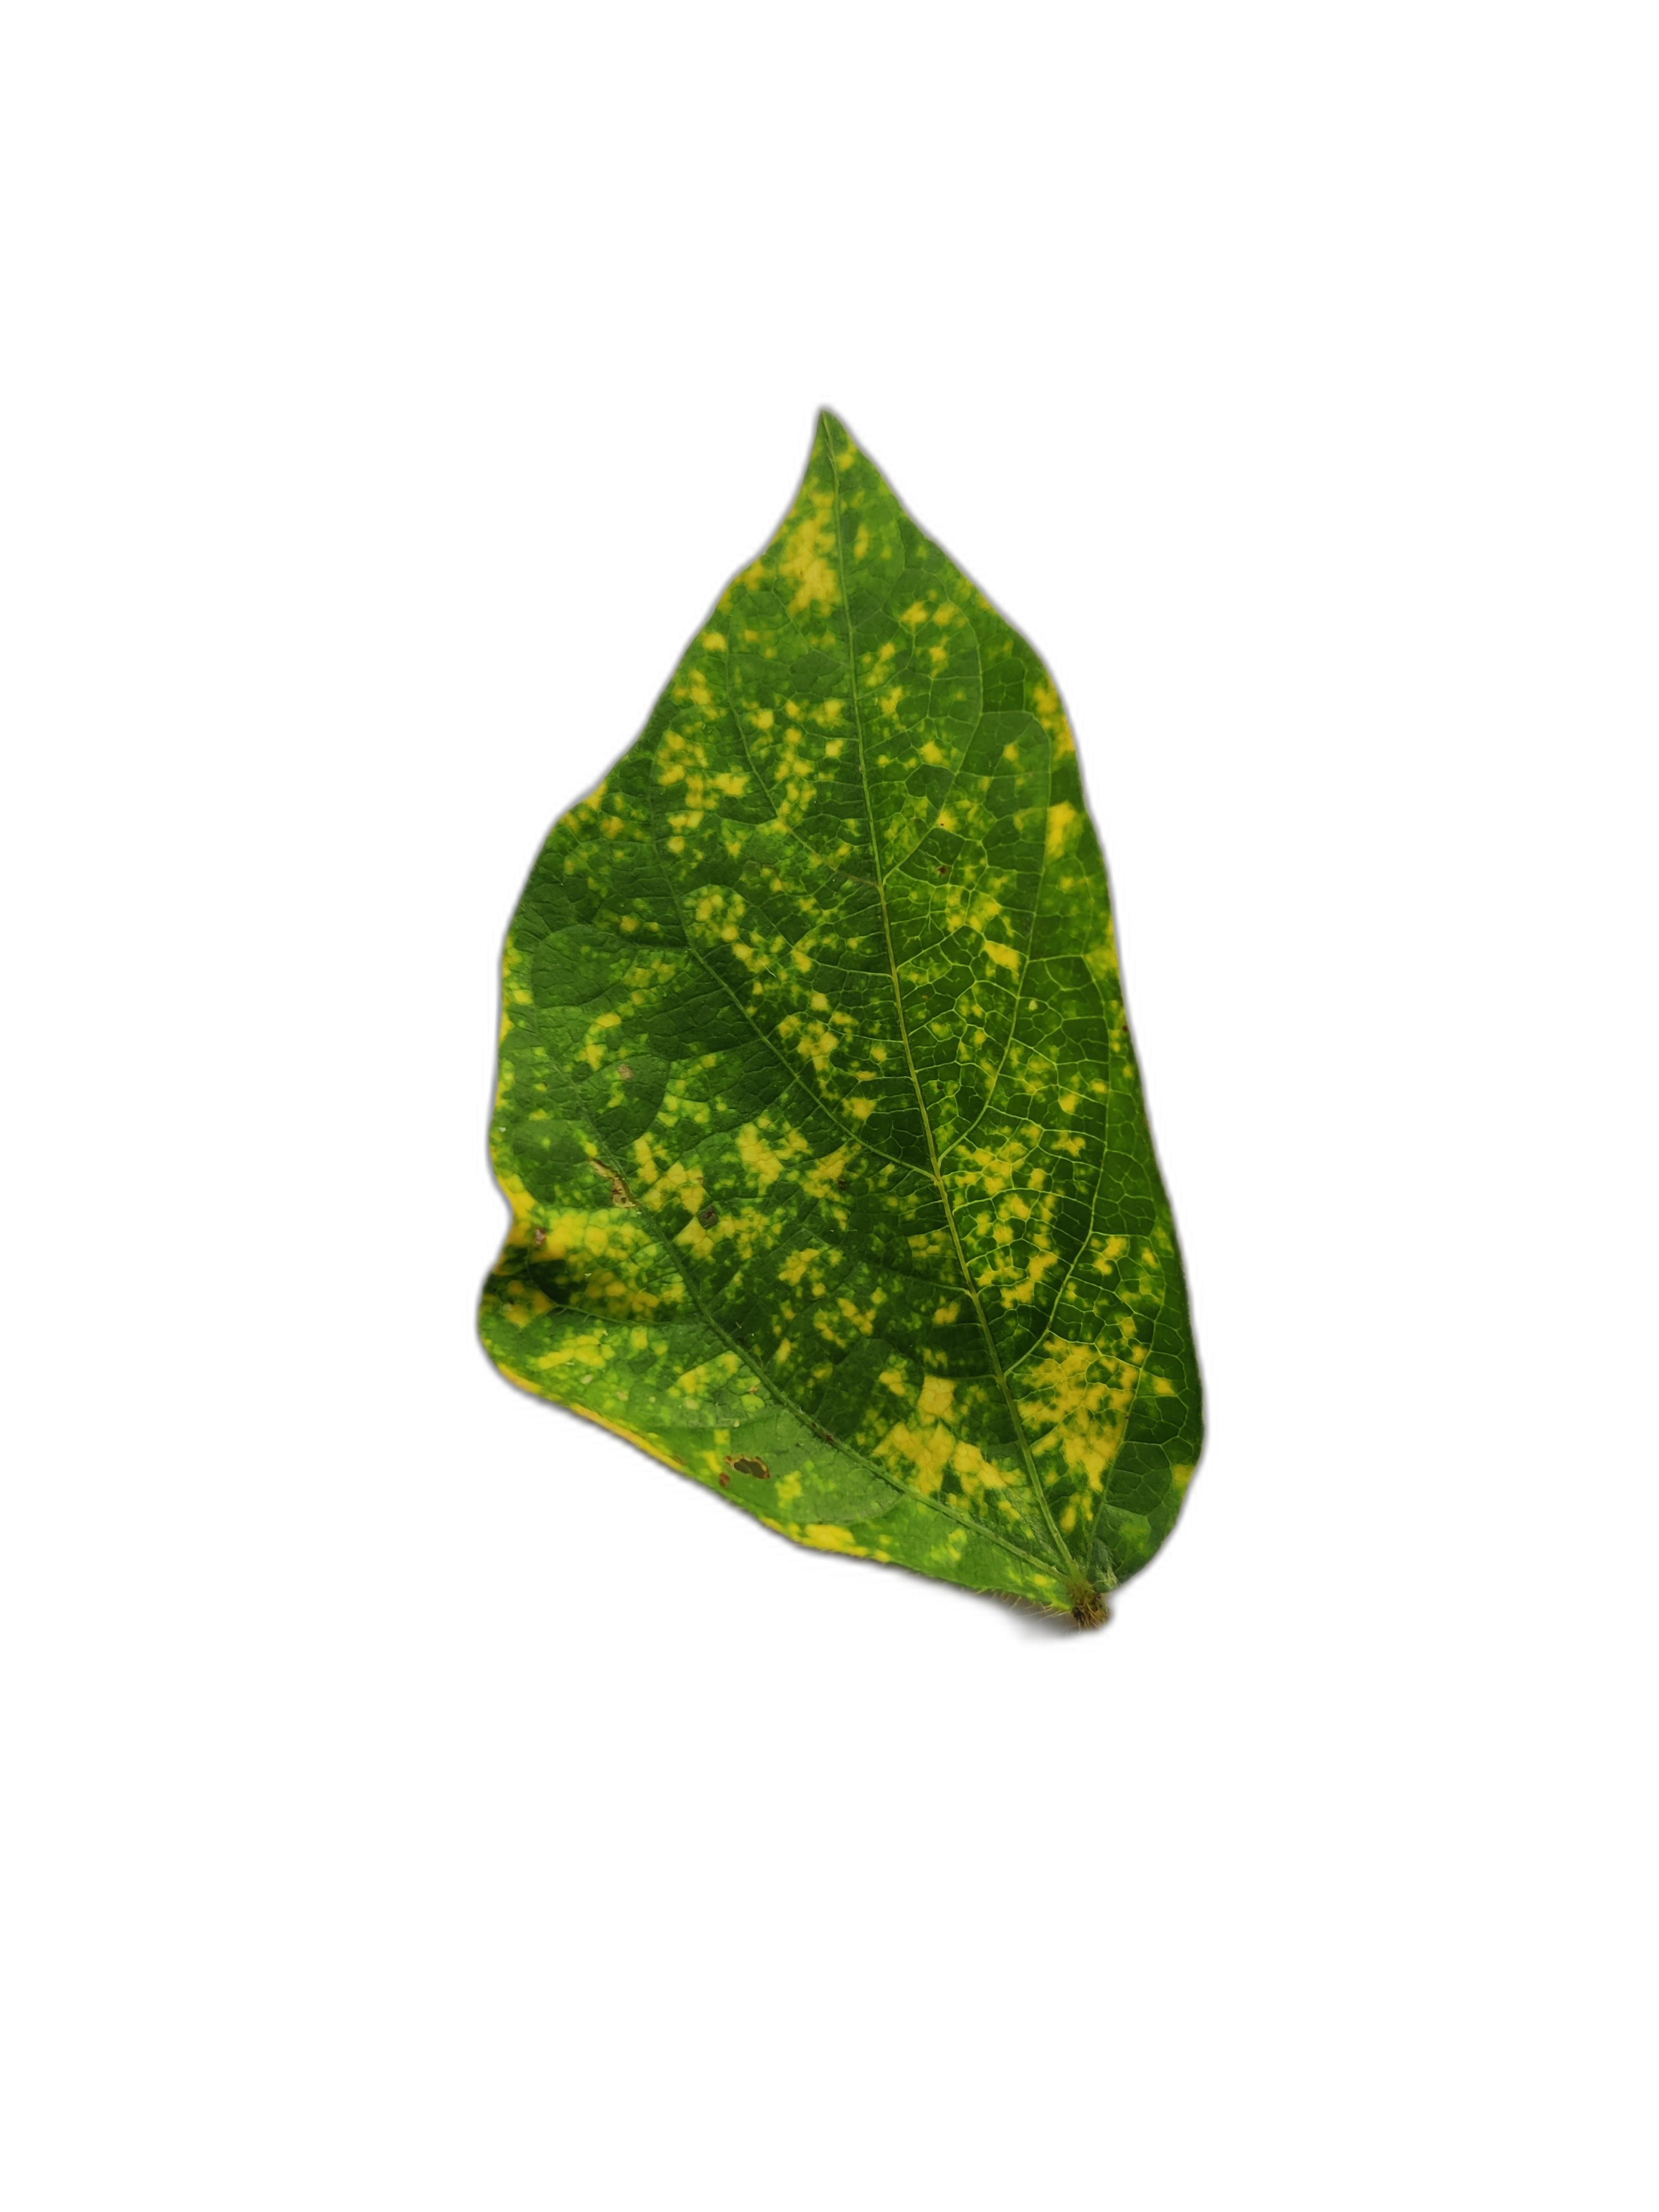
Label: Yellow Mosaic